Tavolara Island

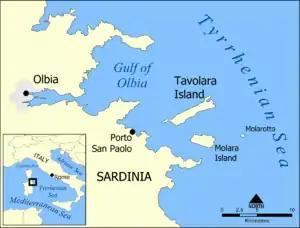
location of Tavolara Island

Tavolara is a small island off the northeast coast of Sardinia, Italy. The island is a limestone massif long and wide, with steep cliffs except at its ends. Its highest point, Monte Cannone, is above sea level. A cove and beach can be found at each end of the island, Spalmatore di Fuori at the northeast, and Spalmatore di Terra at the southwest. Currently, the island is inhabited by only a handful of families, and has a small cemetery and summer restaurant. The water around the island is a popular spot for scuba diving.